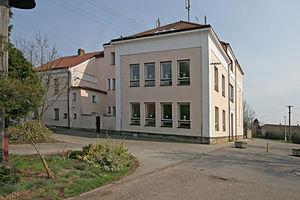
Nové Město est une commune du district de Hradec Králové, dans la région de Hradec Králové, en République tchèque. Sa population s'élevait à 409 habitants en 2017.